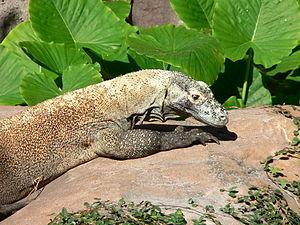
Le Dragon de Komodo ou Varan de Komodo est une espèce de varan qui se rencontre dans les îles de Komodo, Rinca, Florès, Gili Motang et Gili Dasami en Indonésie centrale. Membre de la famille des varanidés, c'est la plus grande espèce vivante de lézard, avec une longueur moyenne de 2 à 3 mètres et une masse d'environ 70 kg. Sa taille inhabituelle est parfois attribuée au gigantisme insulaire car il n'existe pas, dans son habitat naturel, d'autres animaux carnivores pouvant occuper ou partager sa niche écologique, ainsi qu'à ses faibles besoins en énergie. Il est possible que cet animal soit au contraire une forme naine du Mégalania, un varan géant de 8 mètres de long ayant vécu en Australie au moins jusqu'à l'arrivée des premiers aborigènes. En raison de leur taille, ces varans, avec l'aide de bactéries symbiotiques, dominent les écosystèmes dans lesquels ils vivent. Bien que les dragons de Komodo mangent surtout des charognes, ils se nourrissent également d'animaux qu'ils chassent.